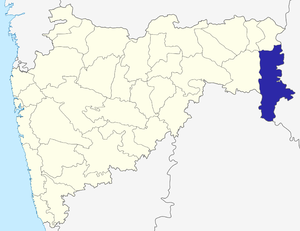
Le district de Gadchiroli est un district de la division de Nagpur, dans l'état du Maharashtra en Inde.